Damaru

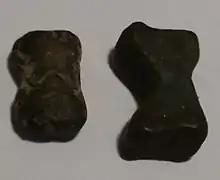
Two Damaru-shaped coins from the Gangetic Valley

In the post-Mauryan period a tribal society at Kosambi (modern Prayagraj district) made cast copper coinage with and without punchmarks. Their coinage resemble the damaru-drum. All such coinage has been attributed to the Kosambi. Many Indian museums, such as the National Museum, have these coins in their collections.